West Java

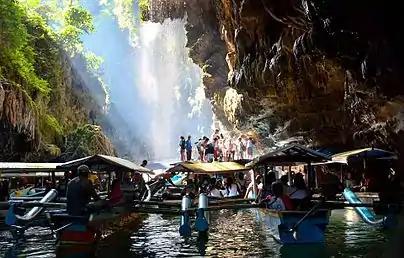
View of the canyon of Cukang Taneuh is the famous canyon in West Java

West Java borders Jakarta and Banten province to the west and Central Java to the east. To the north is the Java Sea. To the south is the Indian Ocean. Unlike most other provinces in Indonesia which have their capitals in coastal areas, the provincial capital, Bandung, is located in the mountainous area in the centre of the province. Banten Province was formerly part of West Java but was created a separate province in 2000. West Java, in the densely populated western third of Java and covering a land area of 37,040.04 km (larger than Guinea-Bissau or Ulyanovsk Oblast), is home to almost one out of every five Indonesians.